Republic of Letters

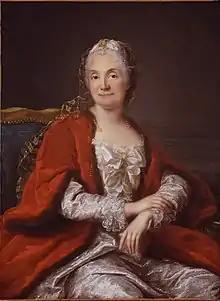
Presumed portrait of Mme Geoffrin, by Marianne Loir (National Museum of Women in the Arts, Washington, D.C.)

The salons were literary institutions that relied on a new ethic of polite sociability based on hospitality, distinction, and the entertainment of the elite. The salons were open to intellectuals, who used them to find protectors and sponsors and to fashion themselves as 'hommes du monde.' In the salons after 1770 there emerged a radical critique of worldliness, inspired by Rousseau. These radicals denounced the mechanisms of polite sociability and called for a new model of the independent writer, who would address the public and the nation.